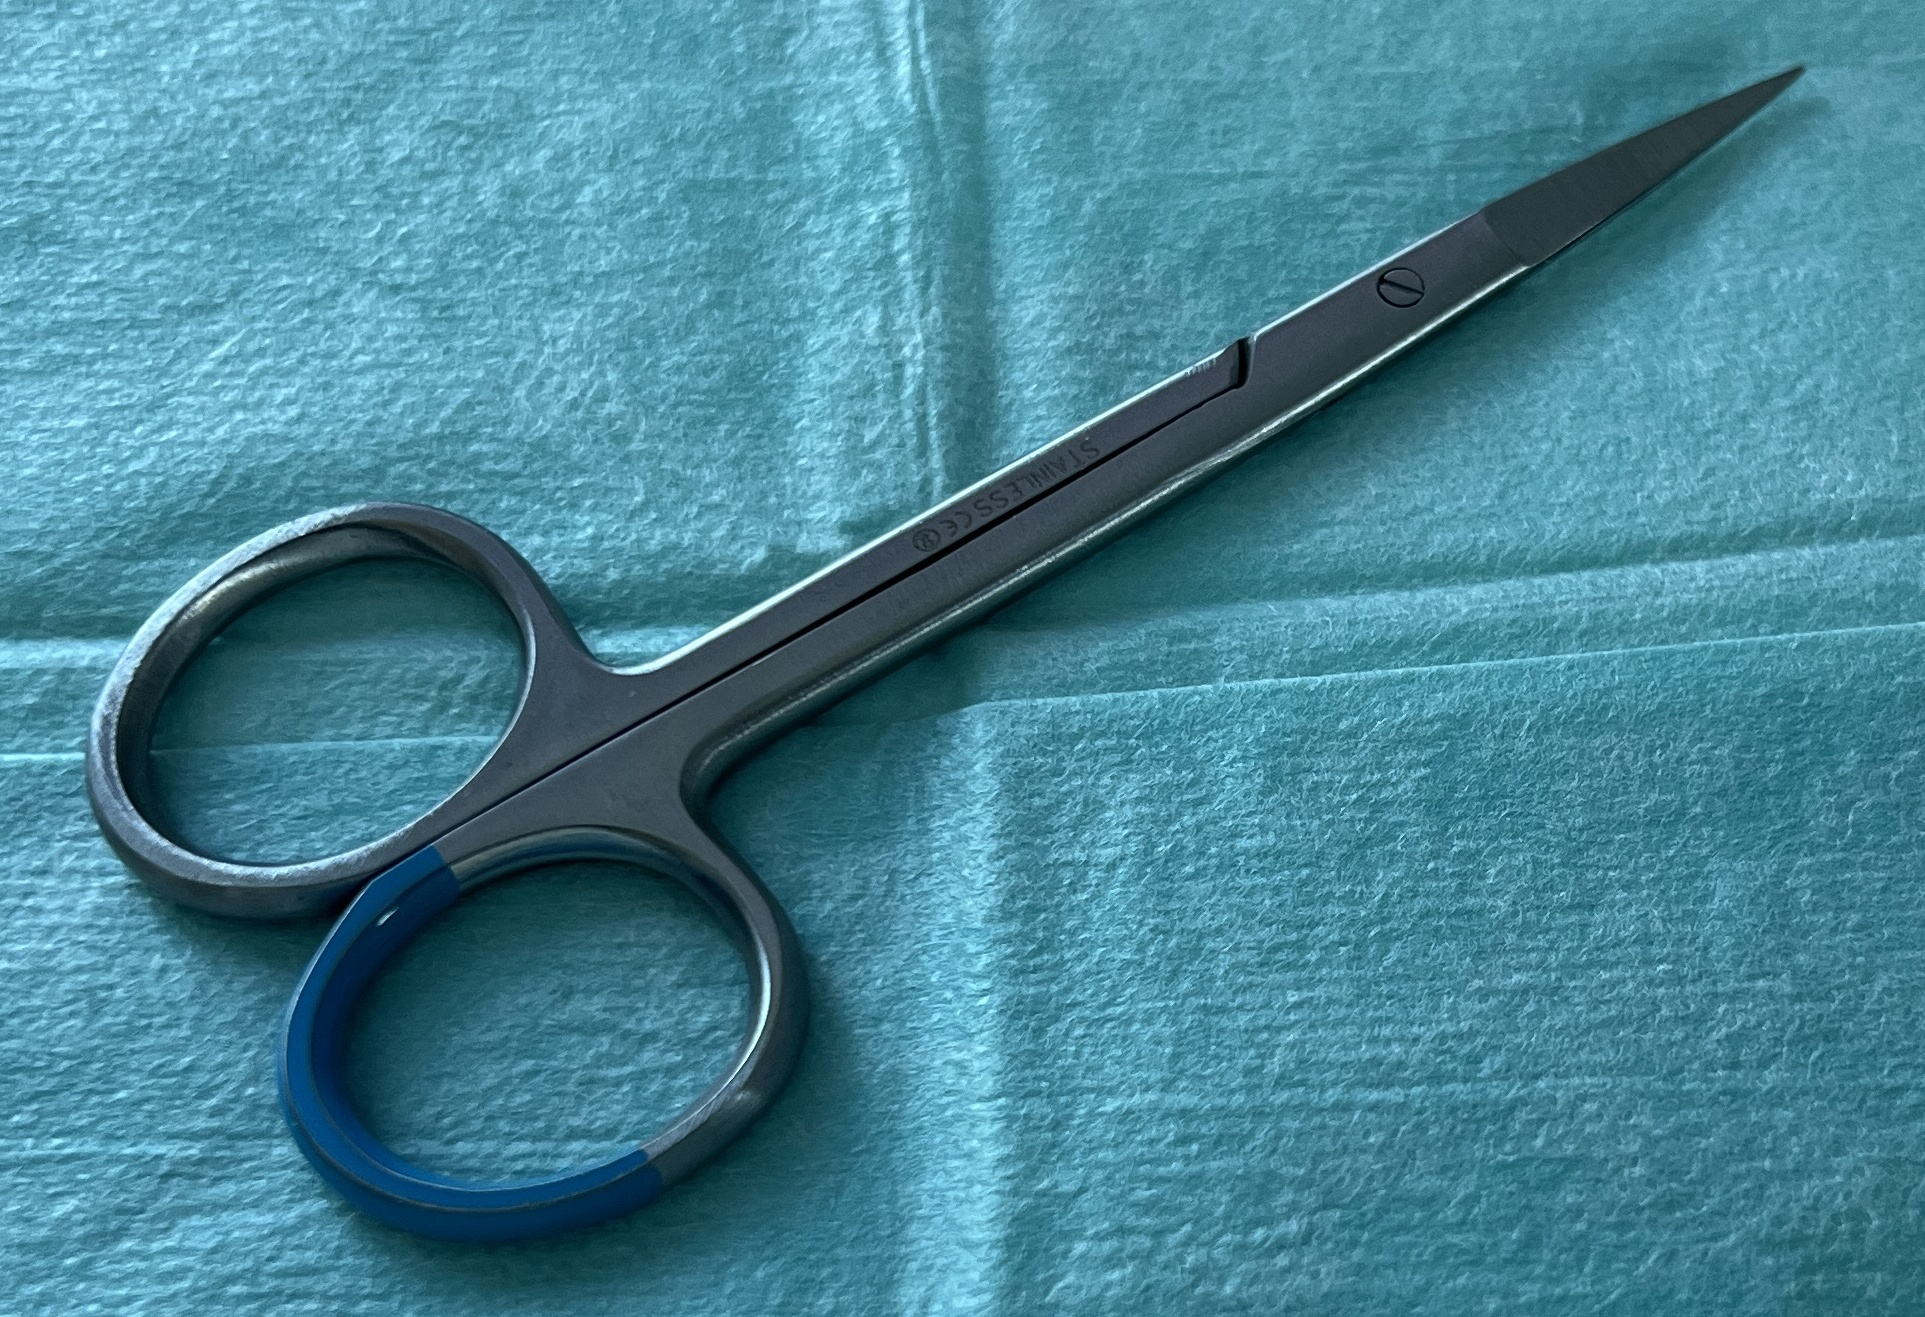
Hinged instrument state: closed